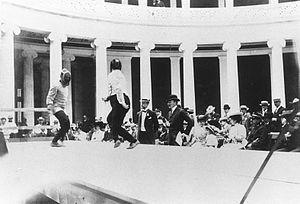
L'histoire de l'escrime a commencé avec celle de l'humanité ou presque. Dès que l'Homme a su travailler le bois puis le fer, il a fabriqué des armes pour se défendre et survivre. Il a été dans l'obligation de compenser son infériorité physique avec des armes qui lui servirent à se défendre des animaux, puis, très vite, à régler des querelles particulières ou entre tribus. En Occident, « l'art de se défendre avec une arme blanche » recouvre pour beaucoup l'histoire des arts martiaux en Europe; il a progressivement évolué, depuis le Moyen Âge où apparaissent les premiers traités d'enseignement, d'une pratique aristocratique et militaire à un sport de combat olympique au XXIᵉ siècle.